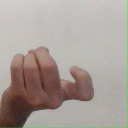
अक्षर: ज